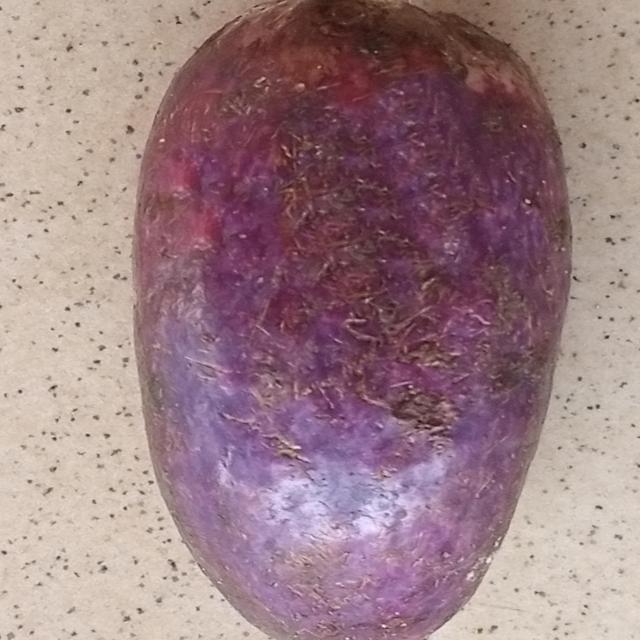
Plum grade: unaffected